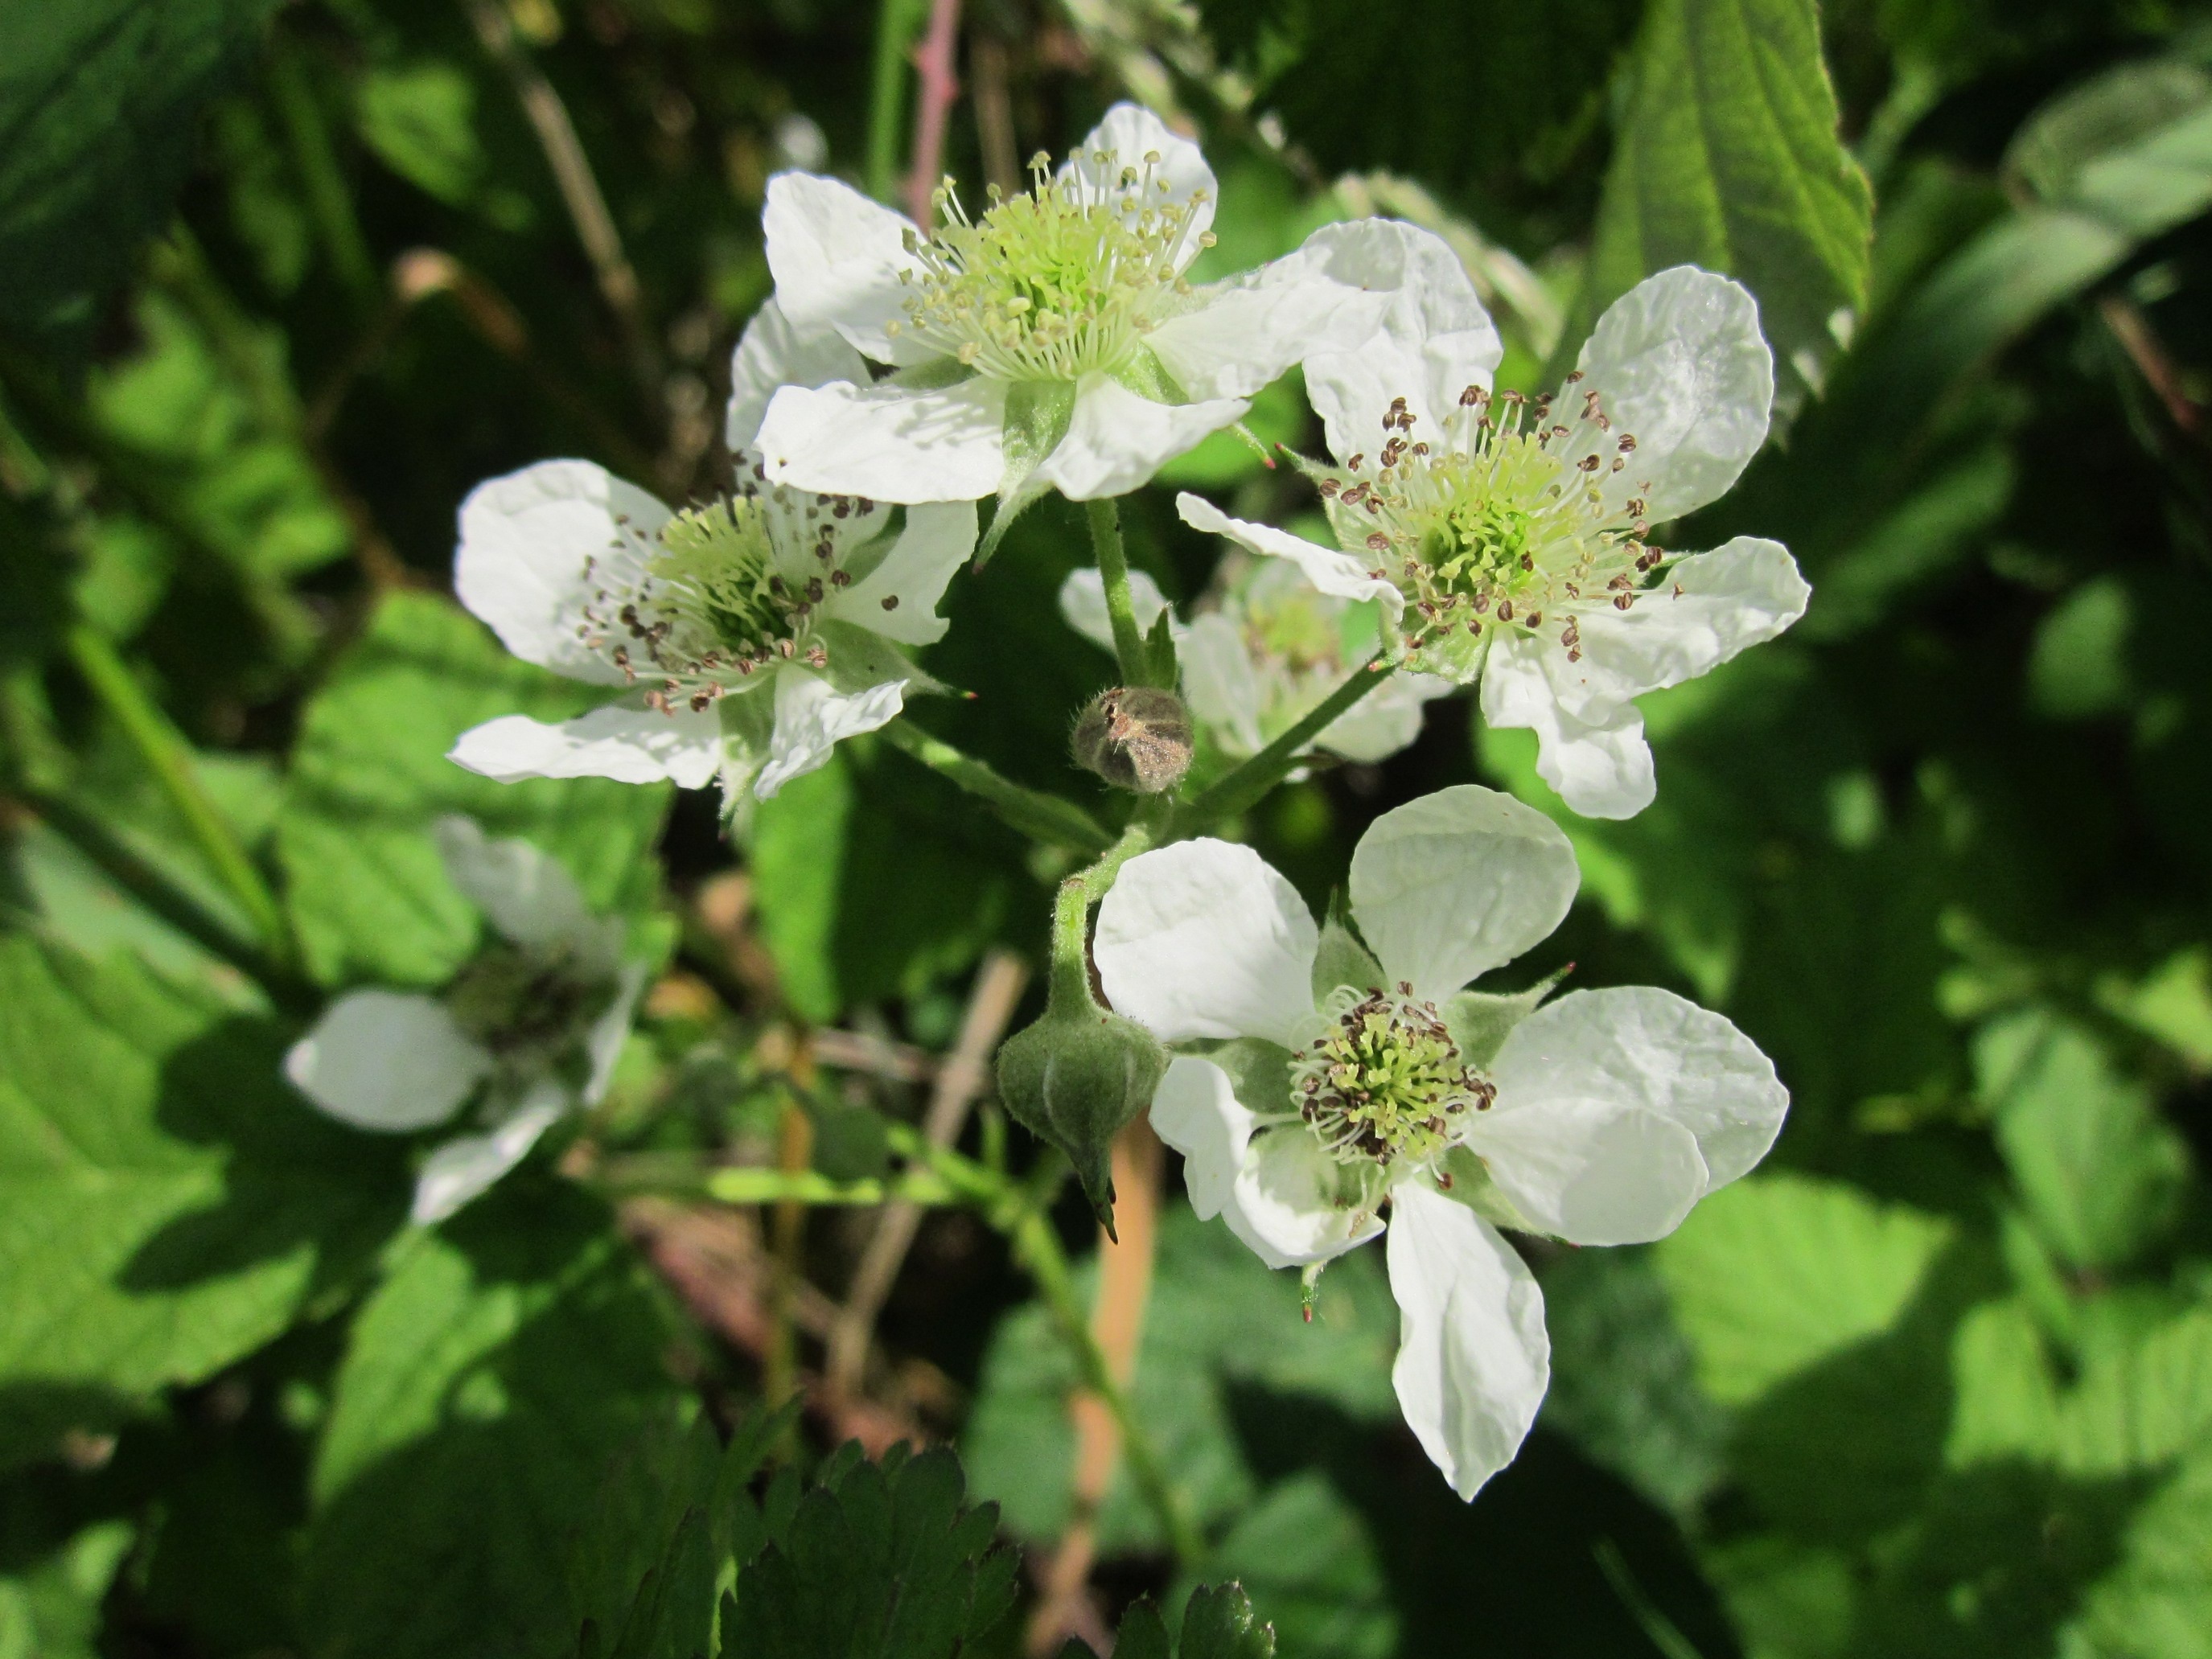
blossom, plant, fruit, flower, bush, food, produce, macro, botany, blooming, flora, blackberry, wildflower, shrub, bramble, inflorescence, flowering plant, rose family, subshrub, land plant, multiflora rose